Vickers machine gun

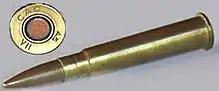
Rimmed, centrefire Mk 7 .303 inch cartridge from World War II. The type of ammunition is denoted by the colour of the annulus, the narrow ring shown here surrounding the percussion cap

Field tests were conducted of the Vickers in 1914, and the gun was unanimously approved by the board for the army under the designation "Vickers Machine Gun Model of 1915, Caliber .30, Water-Cooled". One hundred twenty-five guns were ordered from Colt's Manufacturing Company in 1915, with an additional 4,000 ordered the next year, all chambered for .30-06. Design complexities, design modifications, and focus on producing previously ordered weapons meant that when the U.S. entered World War I in April 1917, Colt had not manufactured a single M1915.